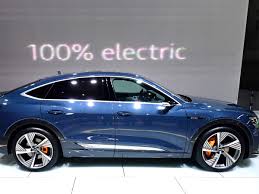
Label: noambulance